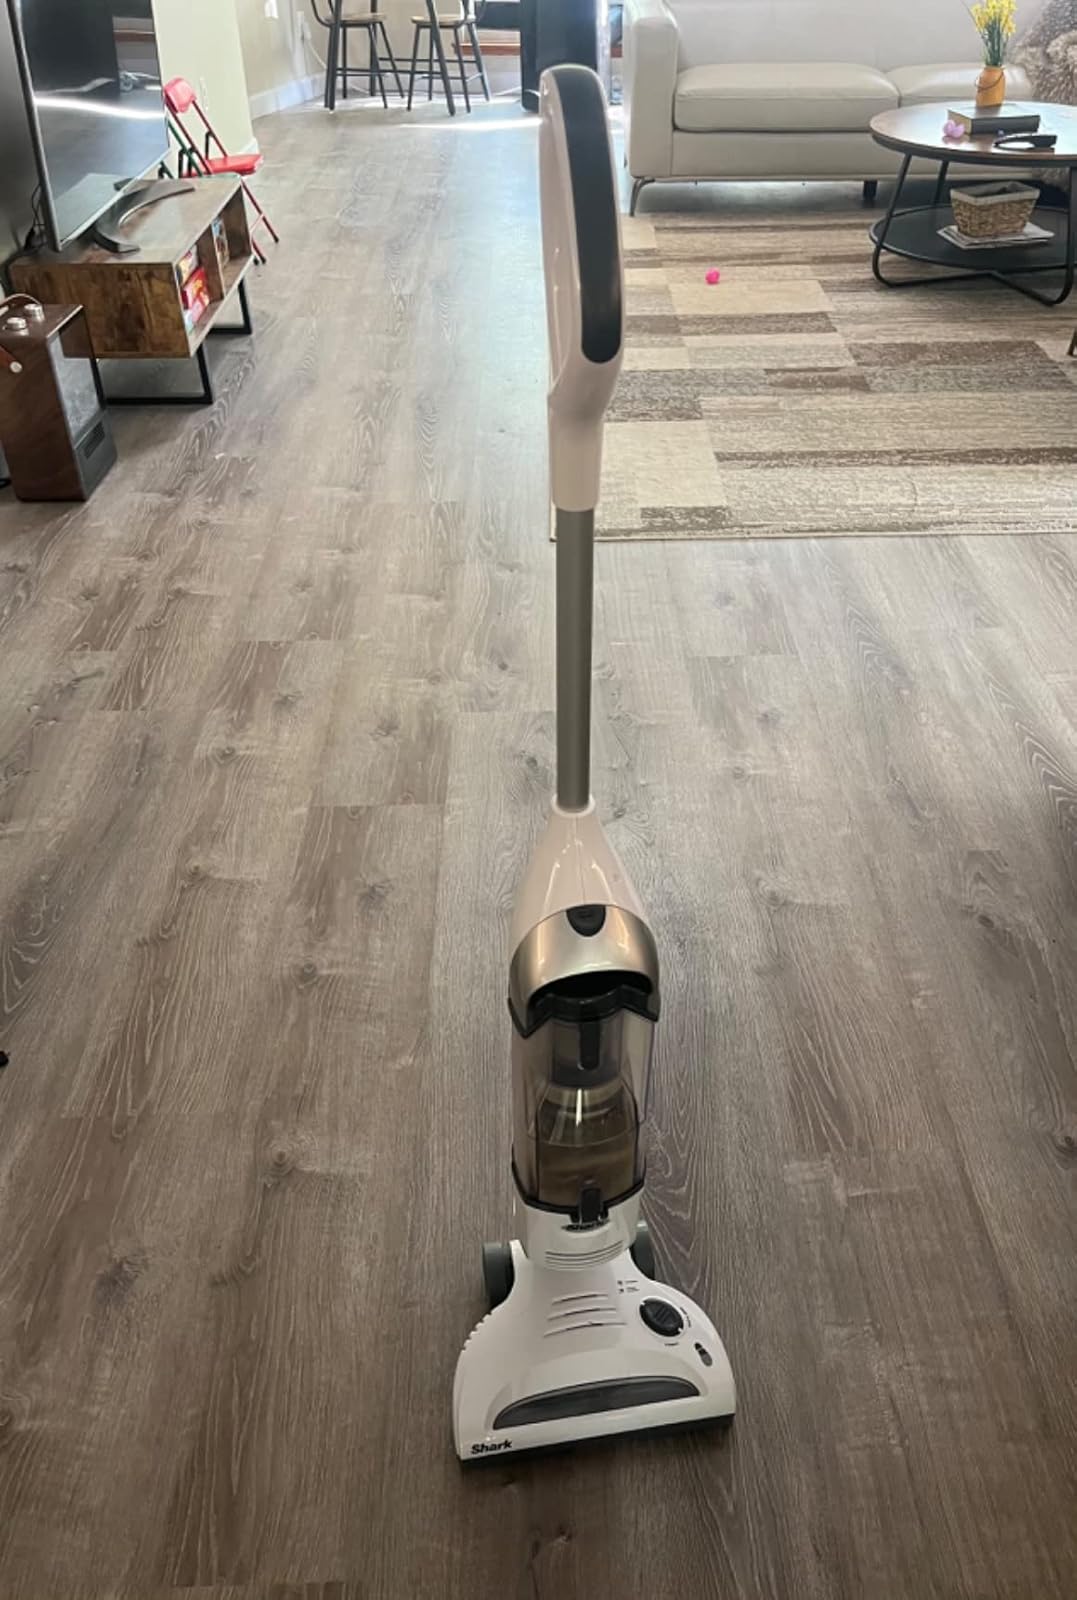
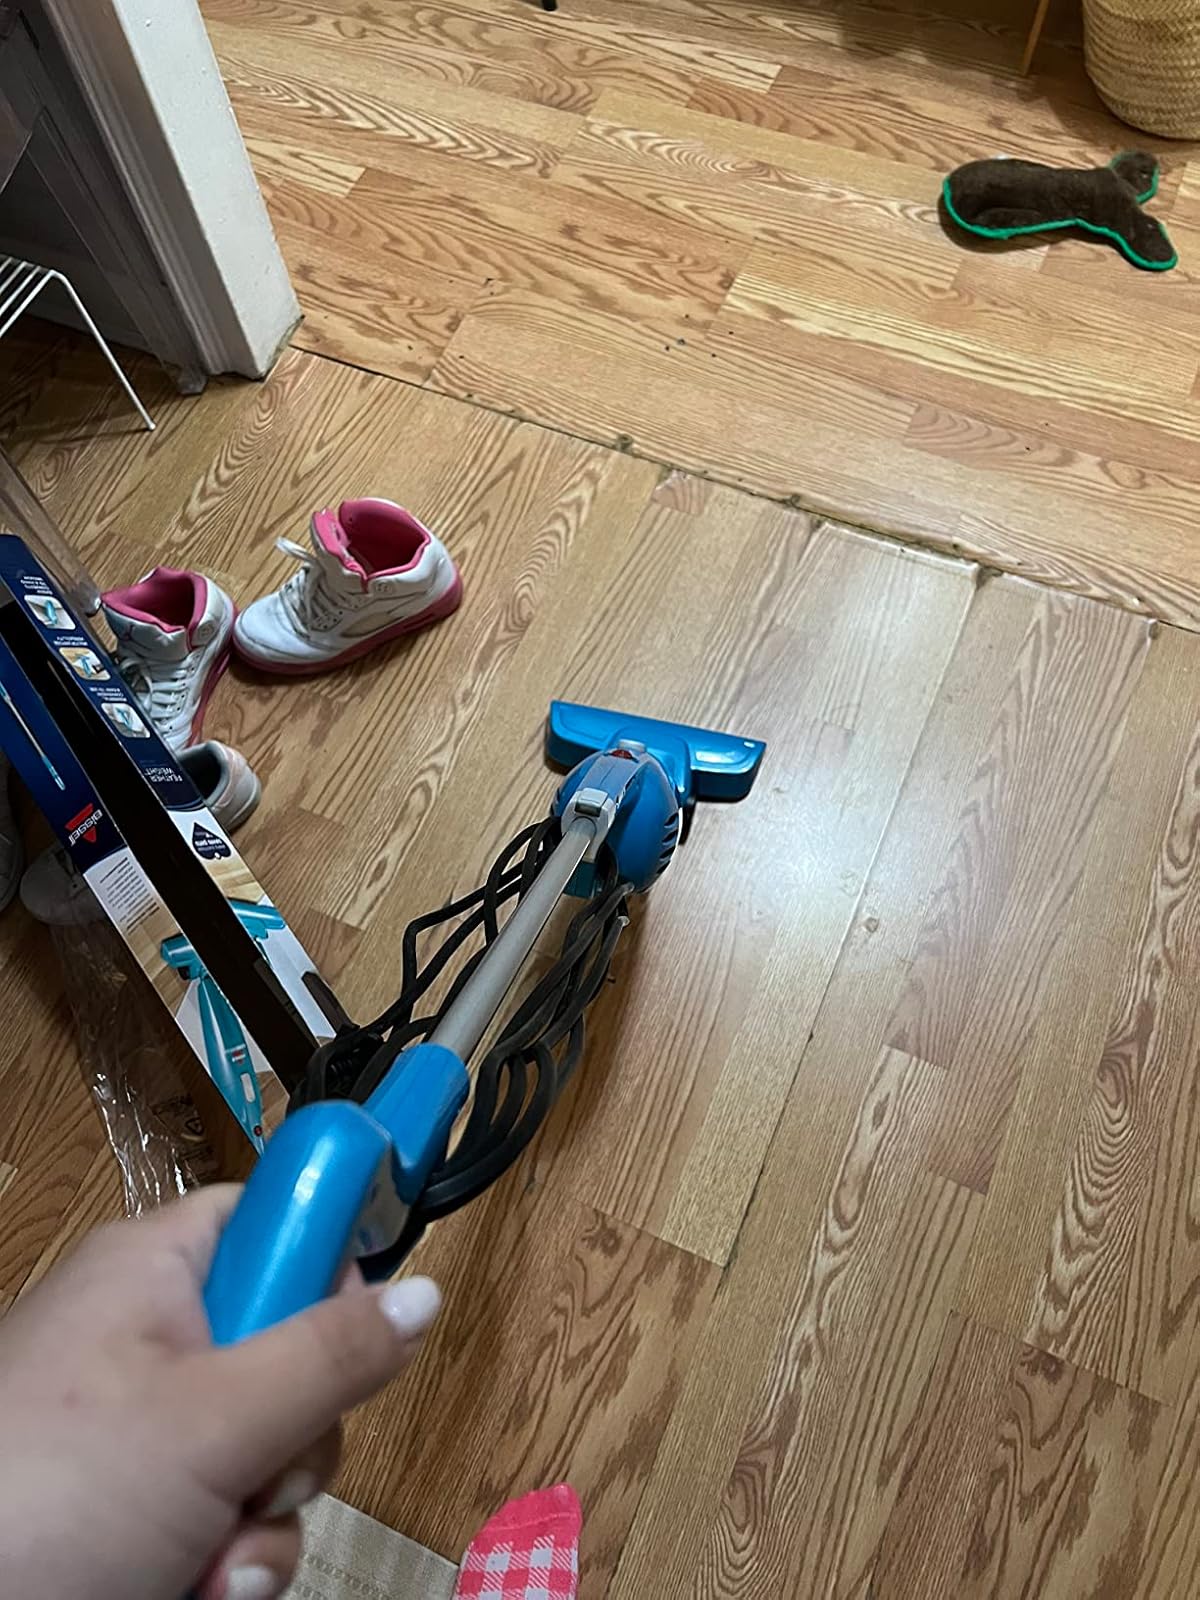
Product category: items_vacuum
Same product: no